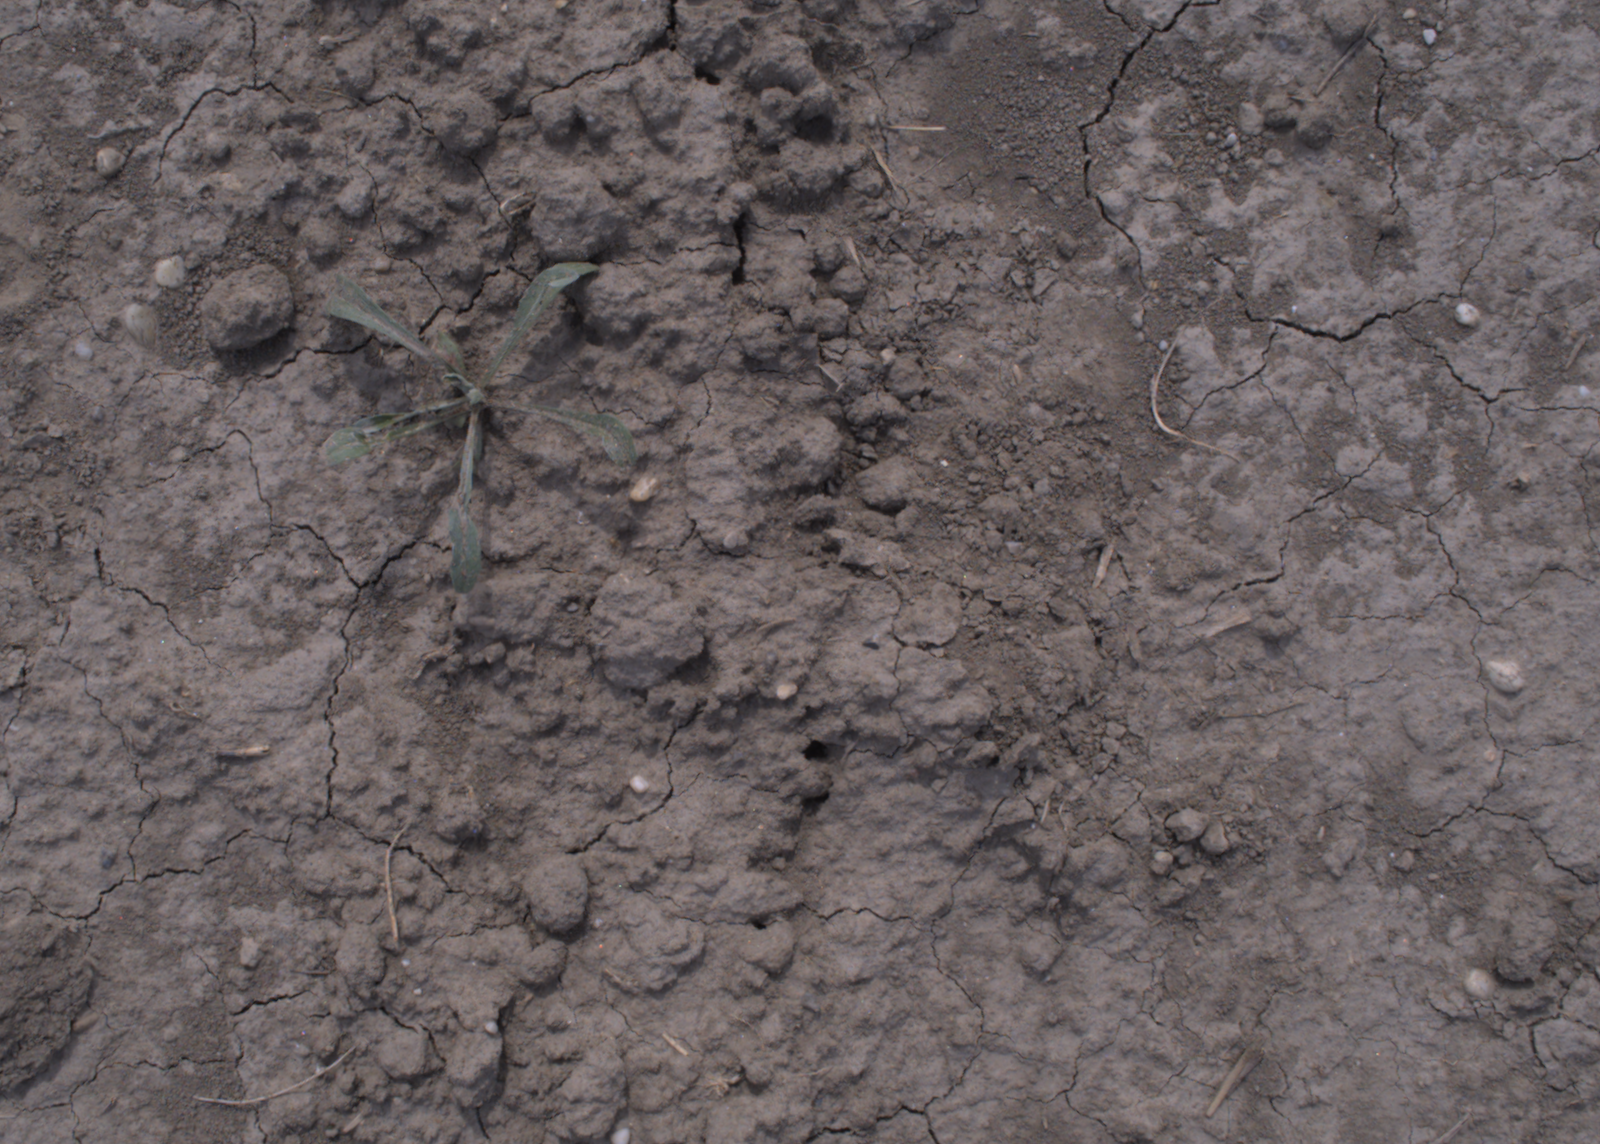
Capture date: 24.08.2020 13:48:54
Weather: mixed
Wind: medium
Seeding date: 21.07.2020
Plant canopy height (mm): 910